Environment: real
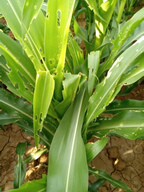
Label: fall_armyworm